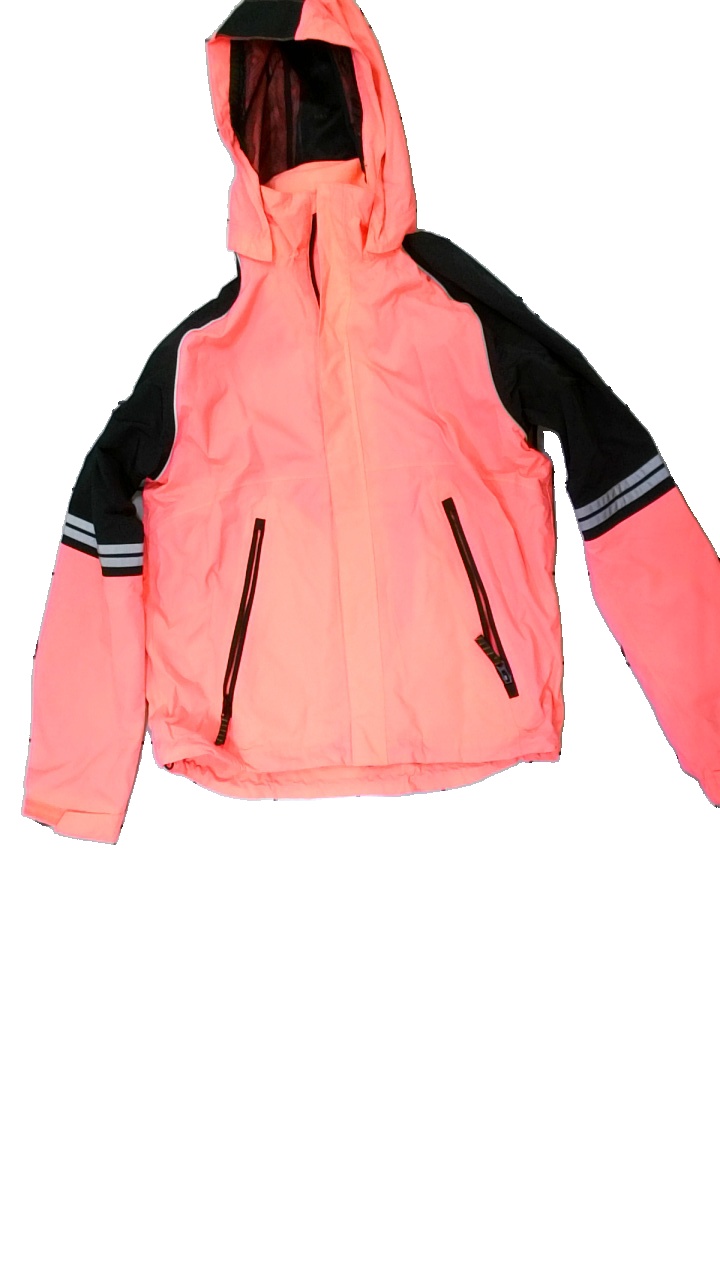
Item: Rain Jacket (Children)
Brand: Lindex
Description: rosa och svart regnjacka med svag fläck bak
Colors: Black, Pink
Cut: Regular
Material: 85% nylone 15% polyester
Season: Autumn
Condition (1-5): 4
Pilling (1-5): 5
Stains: Minor
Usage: Reuse
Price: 50-100